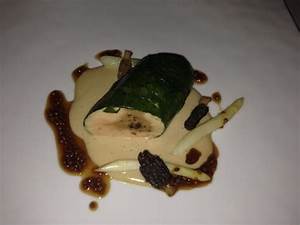
Label: gallina